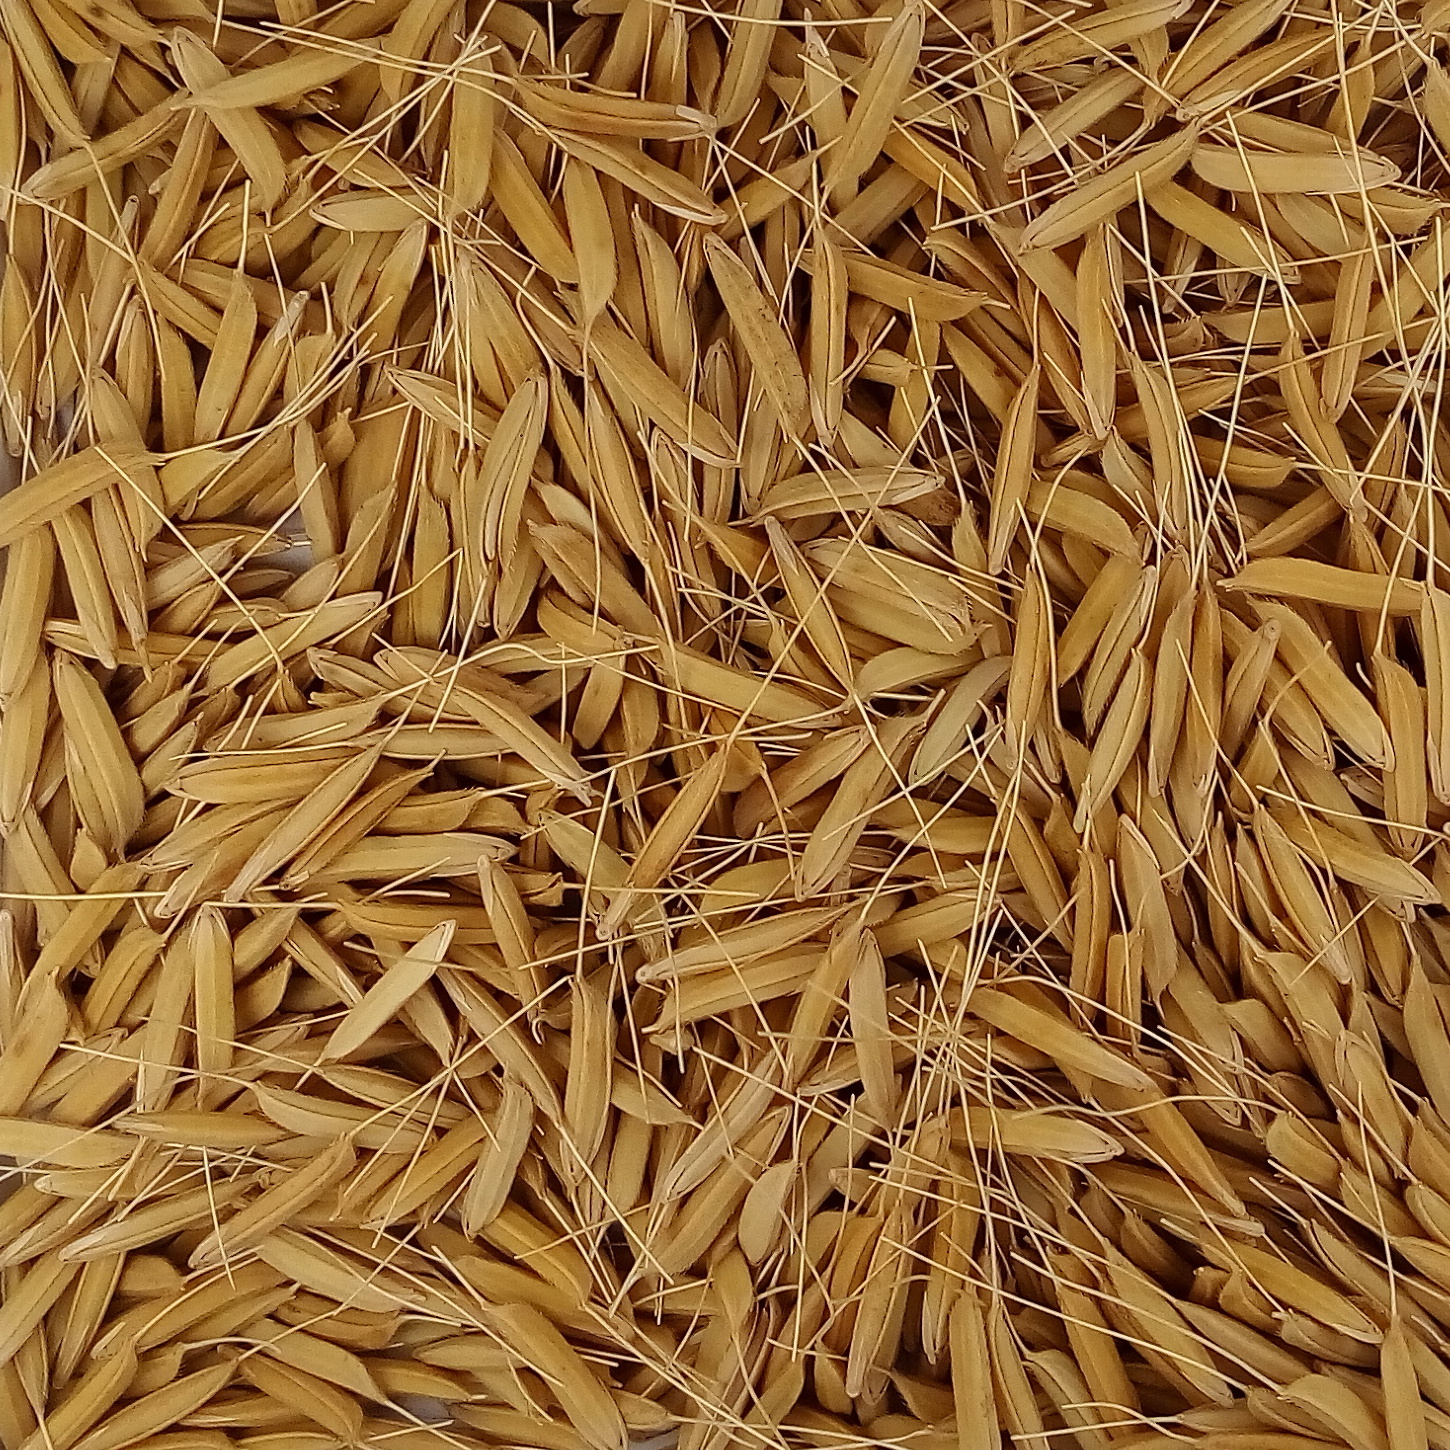
Rice seed variety: 1637